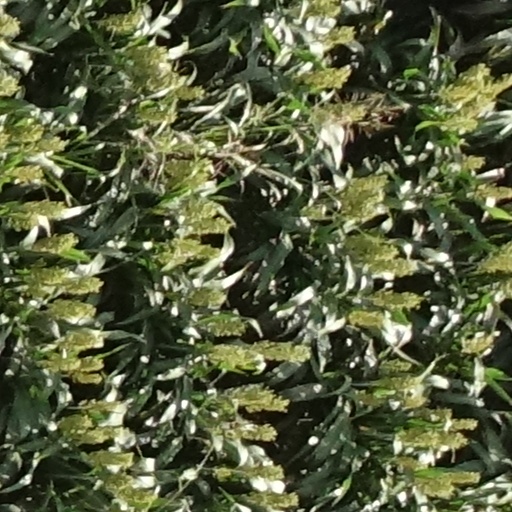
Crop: sorghum